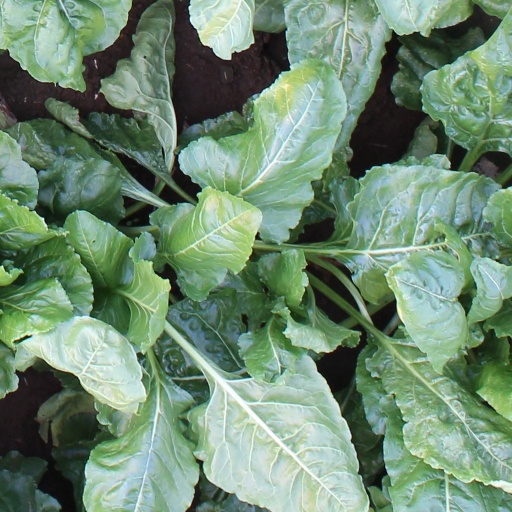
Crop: sugar beet